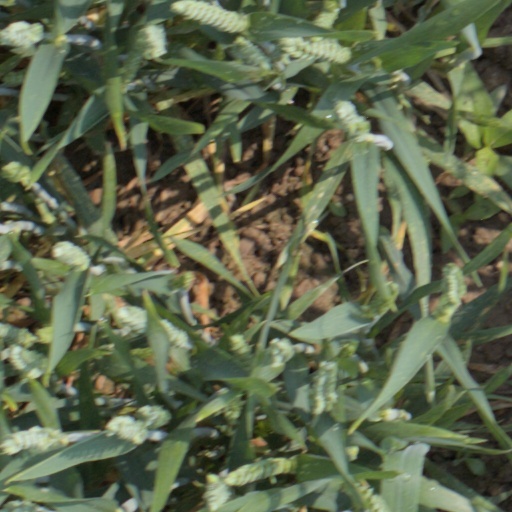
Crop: wheat